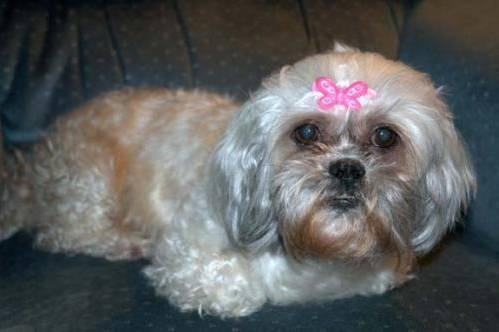
dog